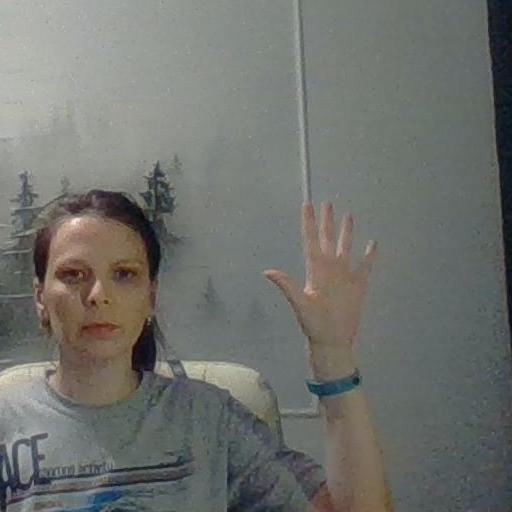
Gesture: palm